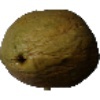
Label: Papaya 1